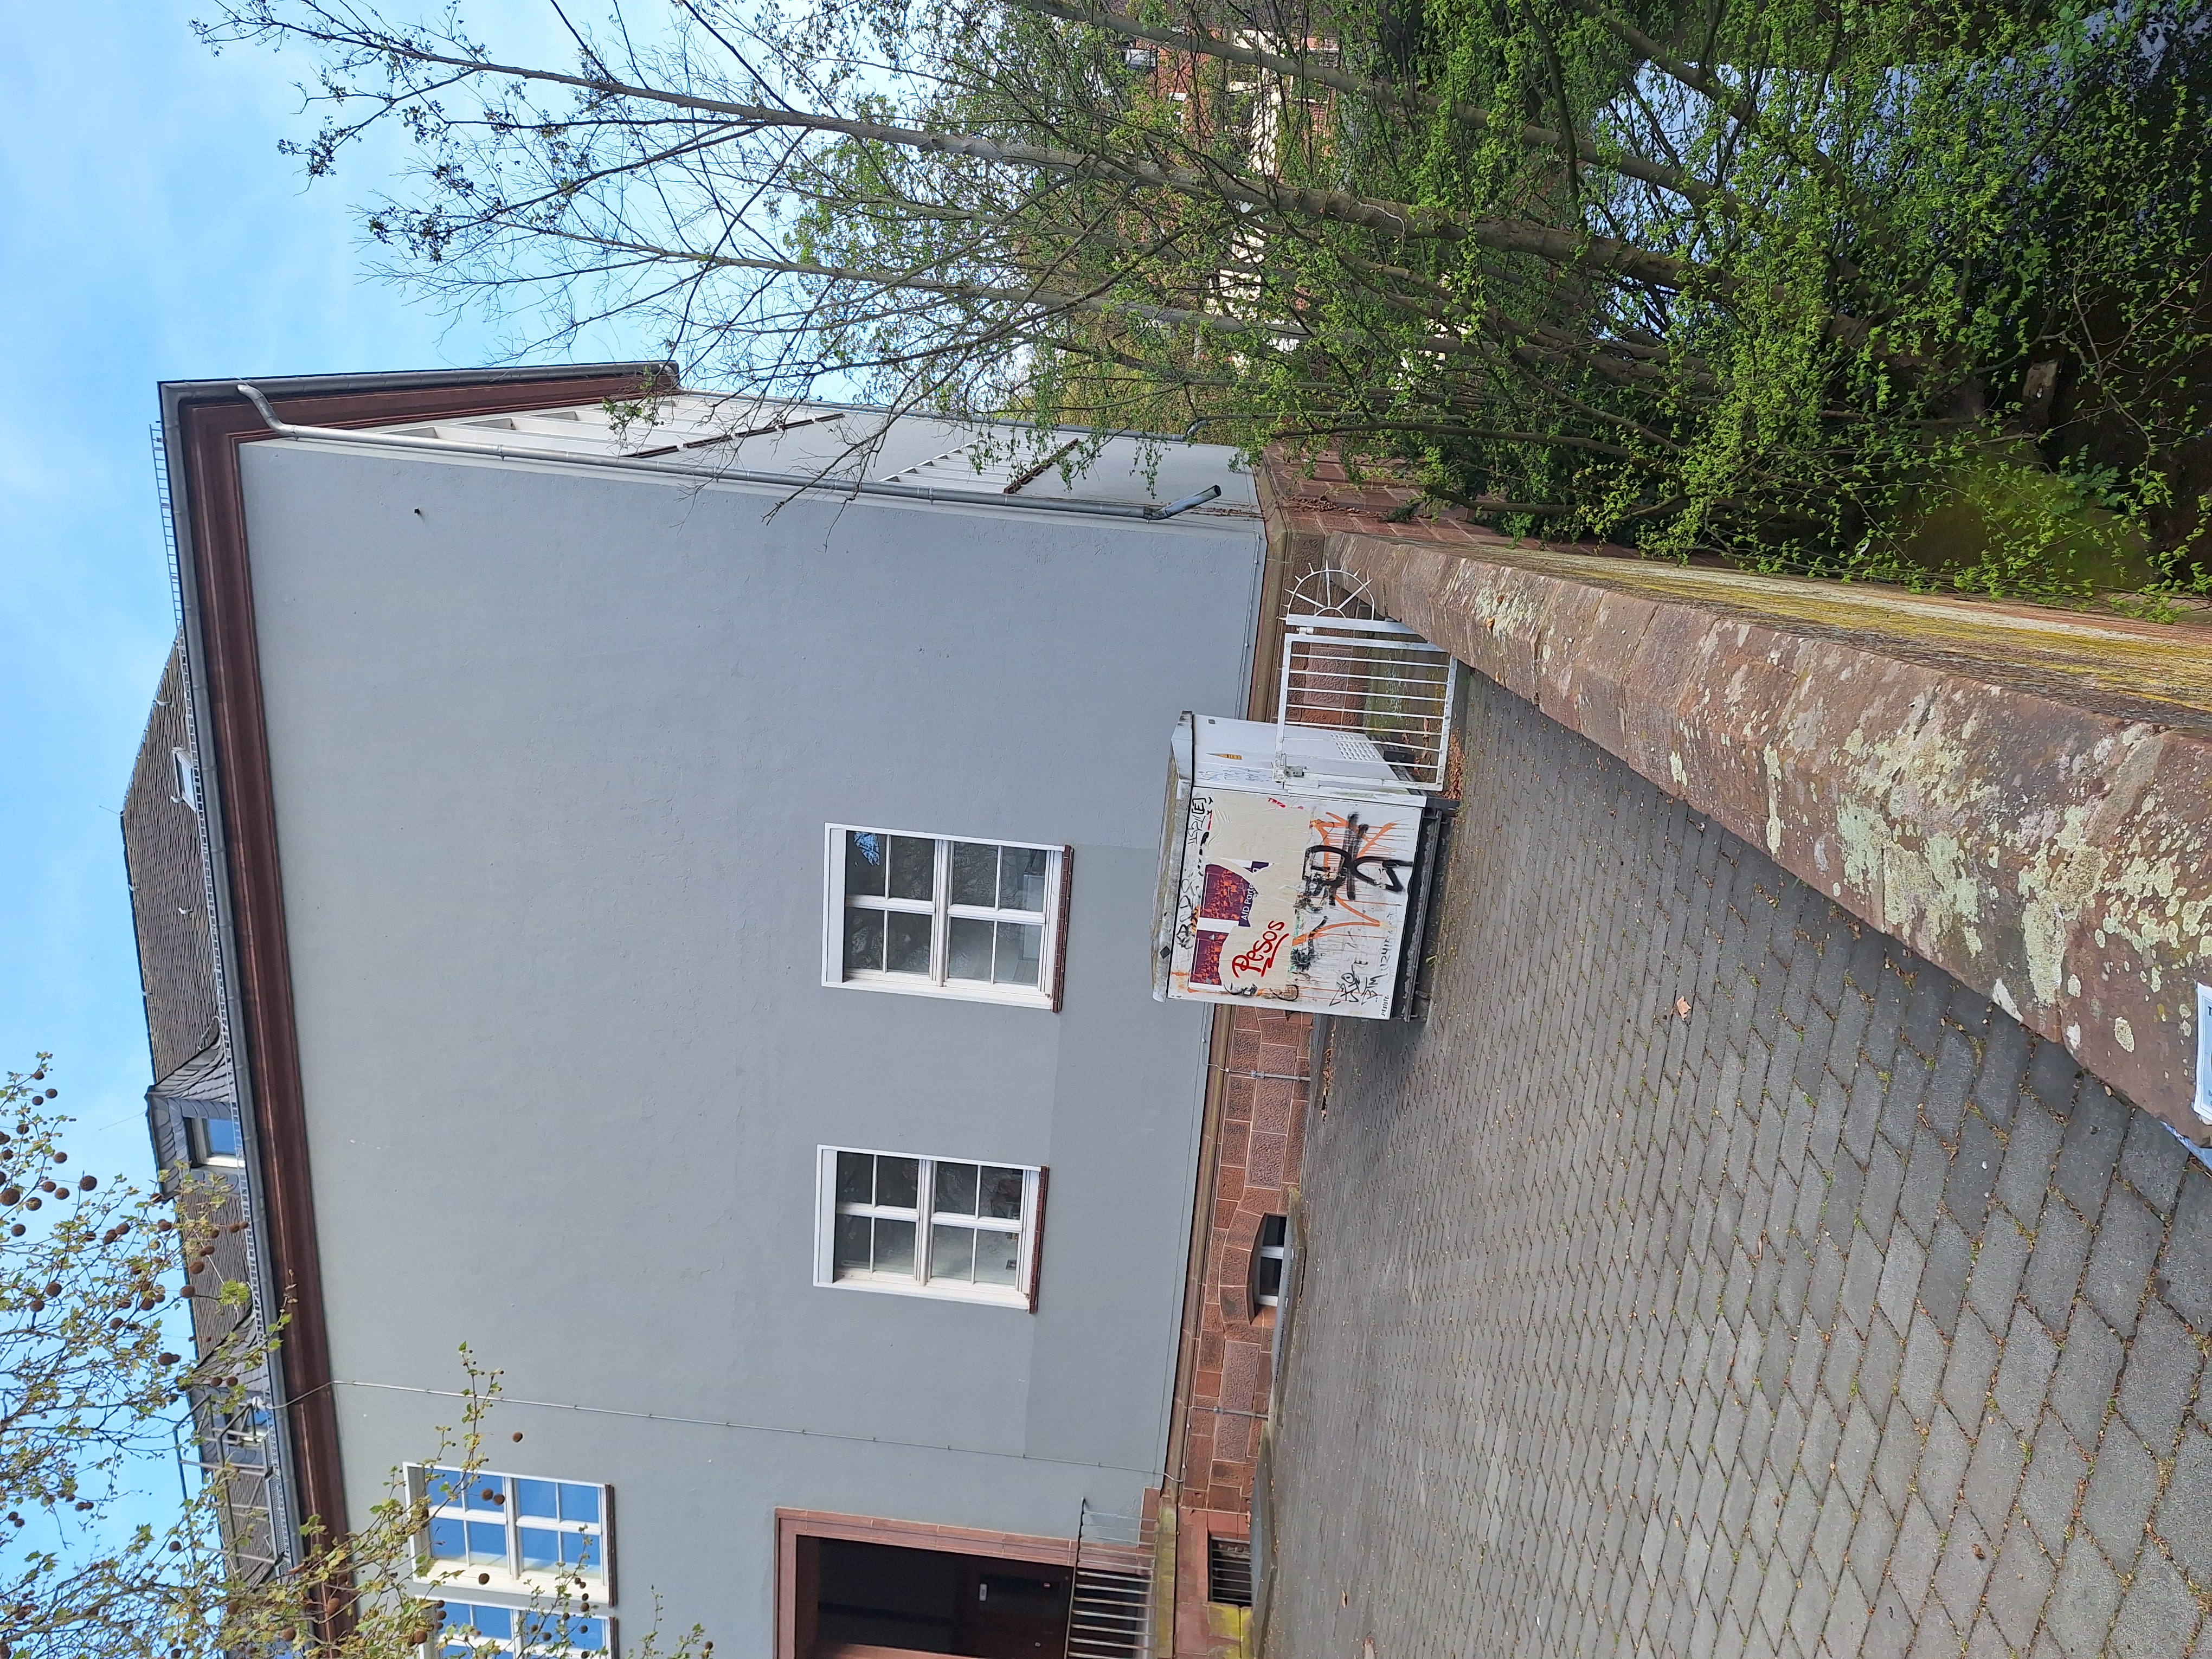
Building: Bahnhofstraße 7